Kick (2014 film)

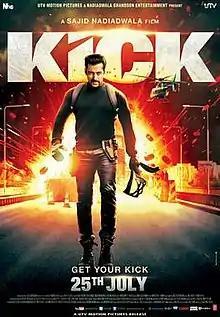
Theatrical release poster

Kick is a 2014 Indian Hindi-language action comedy film produced and directed by Sajid Nadiadwala in his directorial debut under the Nadiadwala Grandson Entertainment banner and starring Salman Khan, Jacqueline Fernandez, Randeep Hooda and Nawazuddin Siddiqui in the lead roles. An official remake of the eponymous 2009 Telugu original, it was made in collaboration with UTV Motion Pictures on a reported budget of .